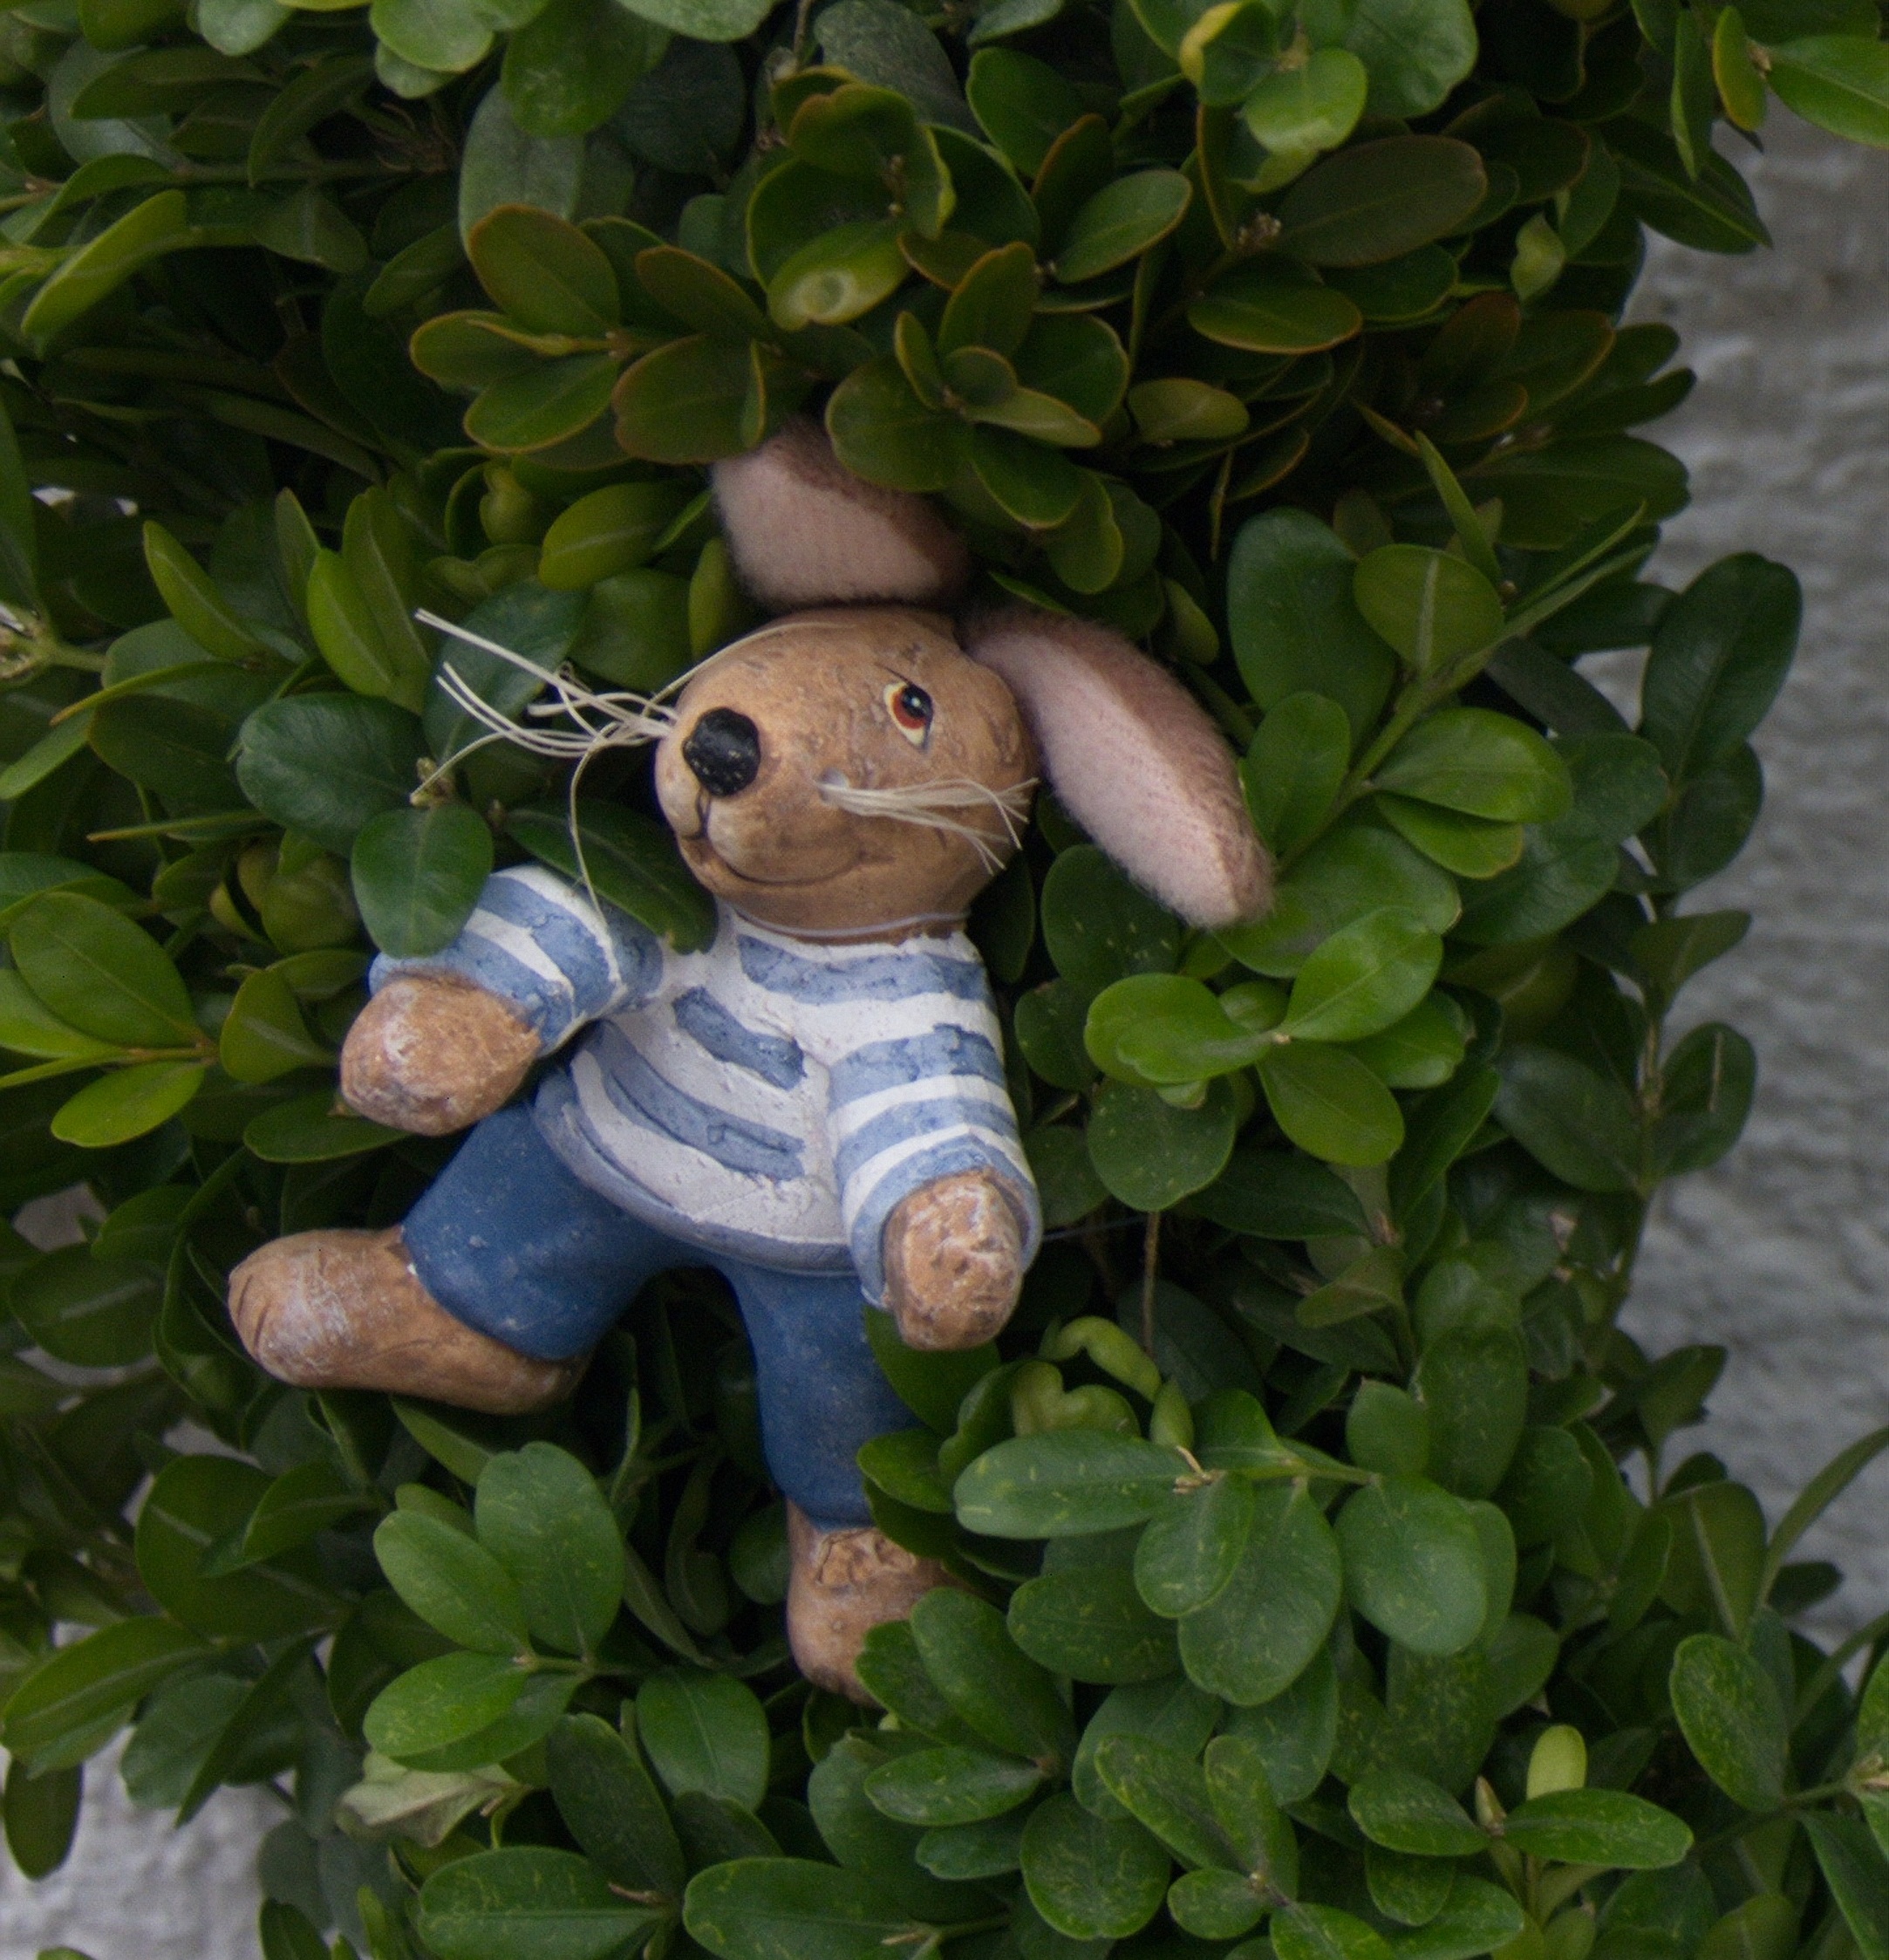
grass, leaf, flower, green, jungle, garden, toy, hare, easter, easter bunny